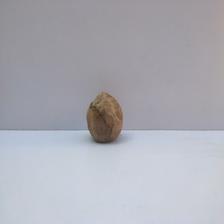
Size: Spoiled